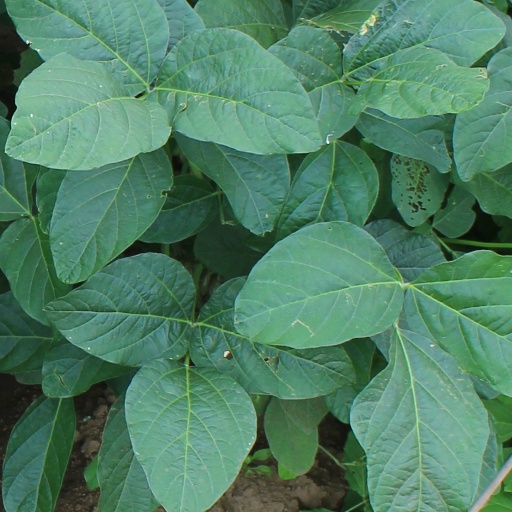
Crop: soybean